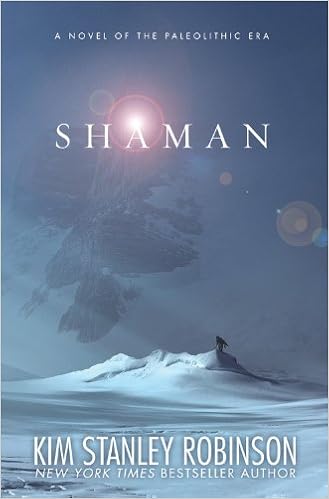
Shaman: A Novel of the Ice Age
Category: Books
About the Author KIM STANLEY ROBINSON has won the Hugo, Nebula and Locus awards. He is the author of over twenty previous books, including the bestselling Mars trilogy and the highly acclaimed science fiction epic 2312 , which has been shortlisted for Hugo, Nebula, BSFA and Arthur C. Clarke awards. He lives in Davis, California.
Features: [MP3-CD audiobook format in Vinyl case.] | [Read by Graeme Malcolm] Kim Stanley Robinson, the New York Times bestselling author of science fiction masterworks such as the 'Mars Trilogy' and '2312', has, on many occasions, imagined our future. He is noted for the verisimilitude of his characters and for the meticulously researched hard-science basis of his work. His works contain ecological themes and emphasize the strong link between the human characters and the natural world. -- Now, in | Shaman | , he brings our past to life as never before. There is Thorn, a shaman himself. He lives to pass down his wisdom and his stories -- to teach those who would follow in his footsteps. There is Heather, the healer who, in many ways, holds the clan together. There is Elga, an outsider and the bringer of change. And then there is Loon, the next shaman, who is determined to find his own path. But in a world so treacherous, that journey is never simple -- and where it may lead is never certain. | Shaman | is a powerful, thrilling, and heartbreaking story of one young man's journey into adulthood -- and an awe-inspiring vision of how we lived thirty thousand years ago.